Lionel Luthor

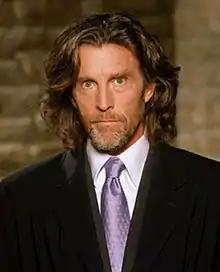
John Glover as Lionel Luthor

Lionel Luthor is a fictional character portrayed by John Glover in the television series "Smallville". The character was initially a special guest in season one, and became a series regular in season two and continued until being written out of the show in season seven. The character returned to the show in season ten again in a special guest role as a parallel universe version of the character. In "Smallville", Lionel Luthor is the father of Lex Luthor (Michael Rosenbaum), and founder and CEO of LuthorCorp. Lex Luthor's father was first introduced in "Superman" comics by Jerry Siegel in 1961 and has since appeared in other Superman-related media under different names. "Smallville" is the first appearance in which the character has been an intricate part of a Superman adaptation. Series developers Alfred Gough and Miles Millar created Lionel Luthor for "Smallville" to provide an antithesis to the parenting style of Jonathan Kent (John Schneider) and Martha Kent (Annette O'Toole). In the DC Comics, Lex Luthor's father was originally named Jules Luthor, but later was renamed Lionel Luthor some time after "Smallville". He debuted in "Superman's Girlfriend, Lois Lane" #23 (February 1961) and was created by Jerry Siegel and Kurt Schaffenberger.